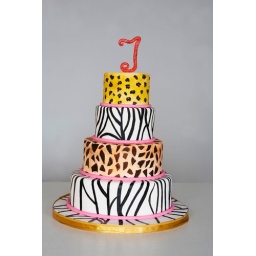
Birthday cake with animal prints, the letter 'T' is in gumpaste and edible sparkles were added.